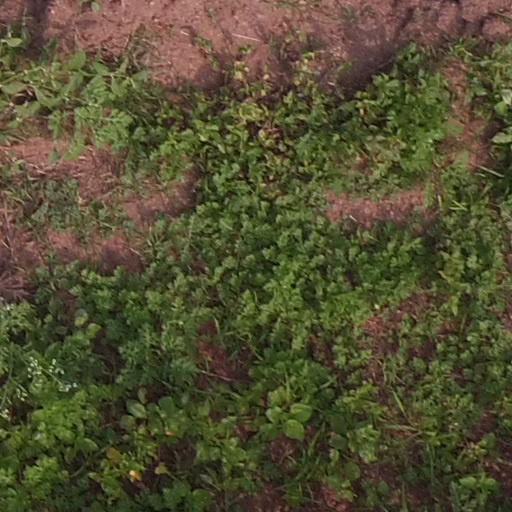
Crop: maize; corn